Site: brandenburg
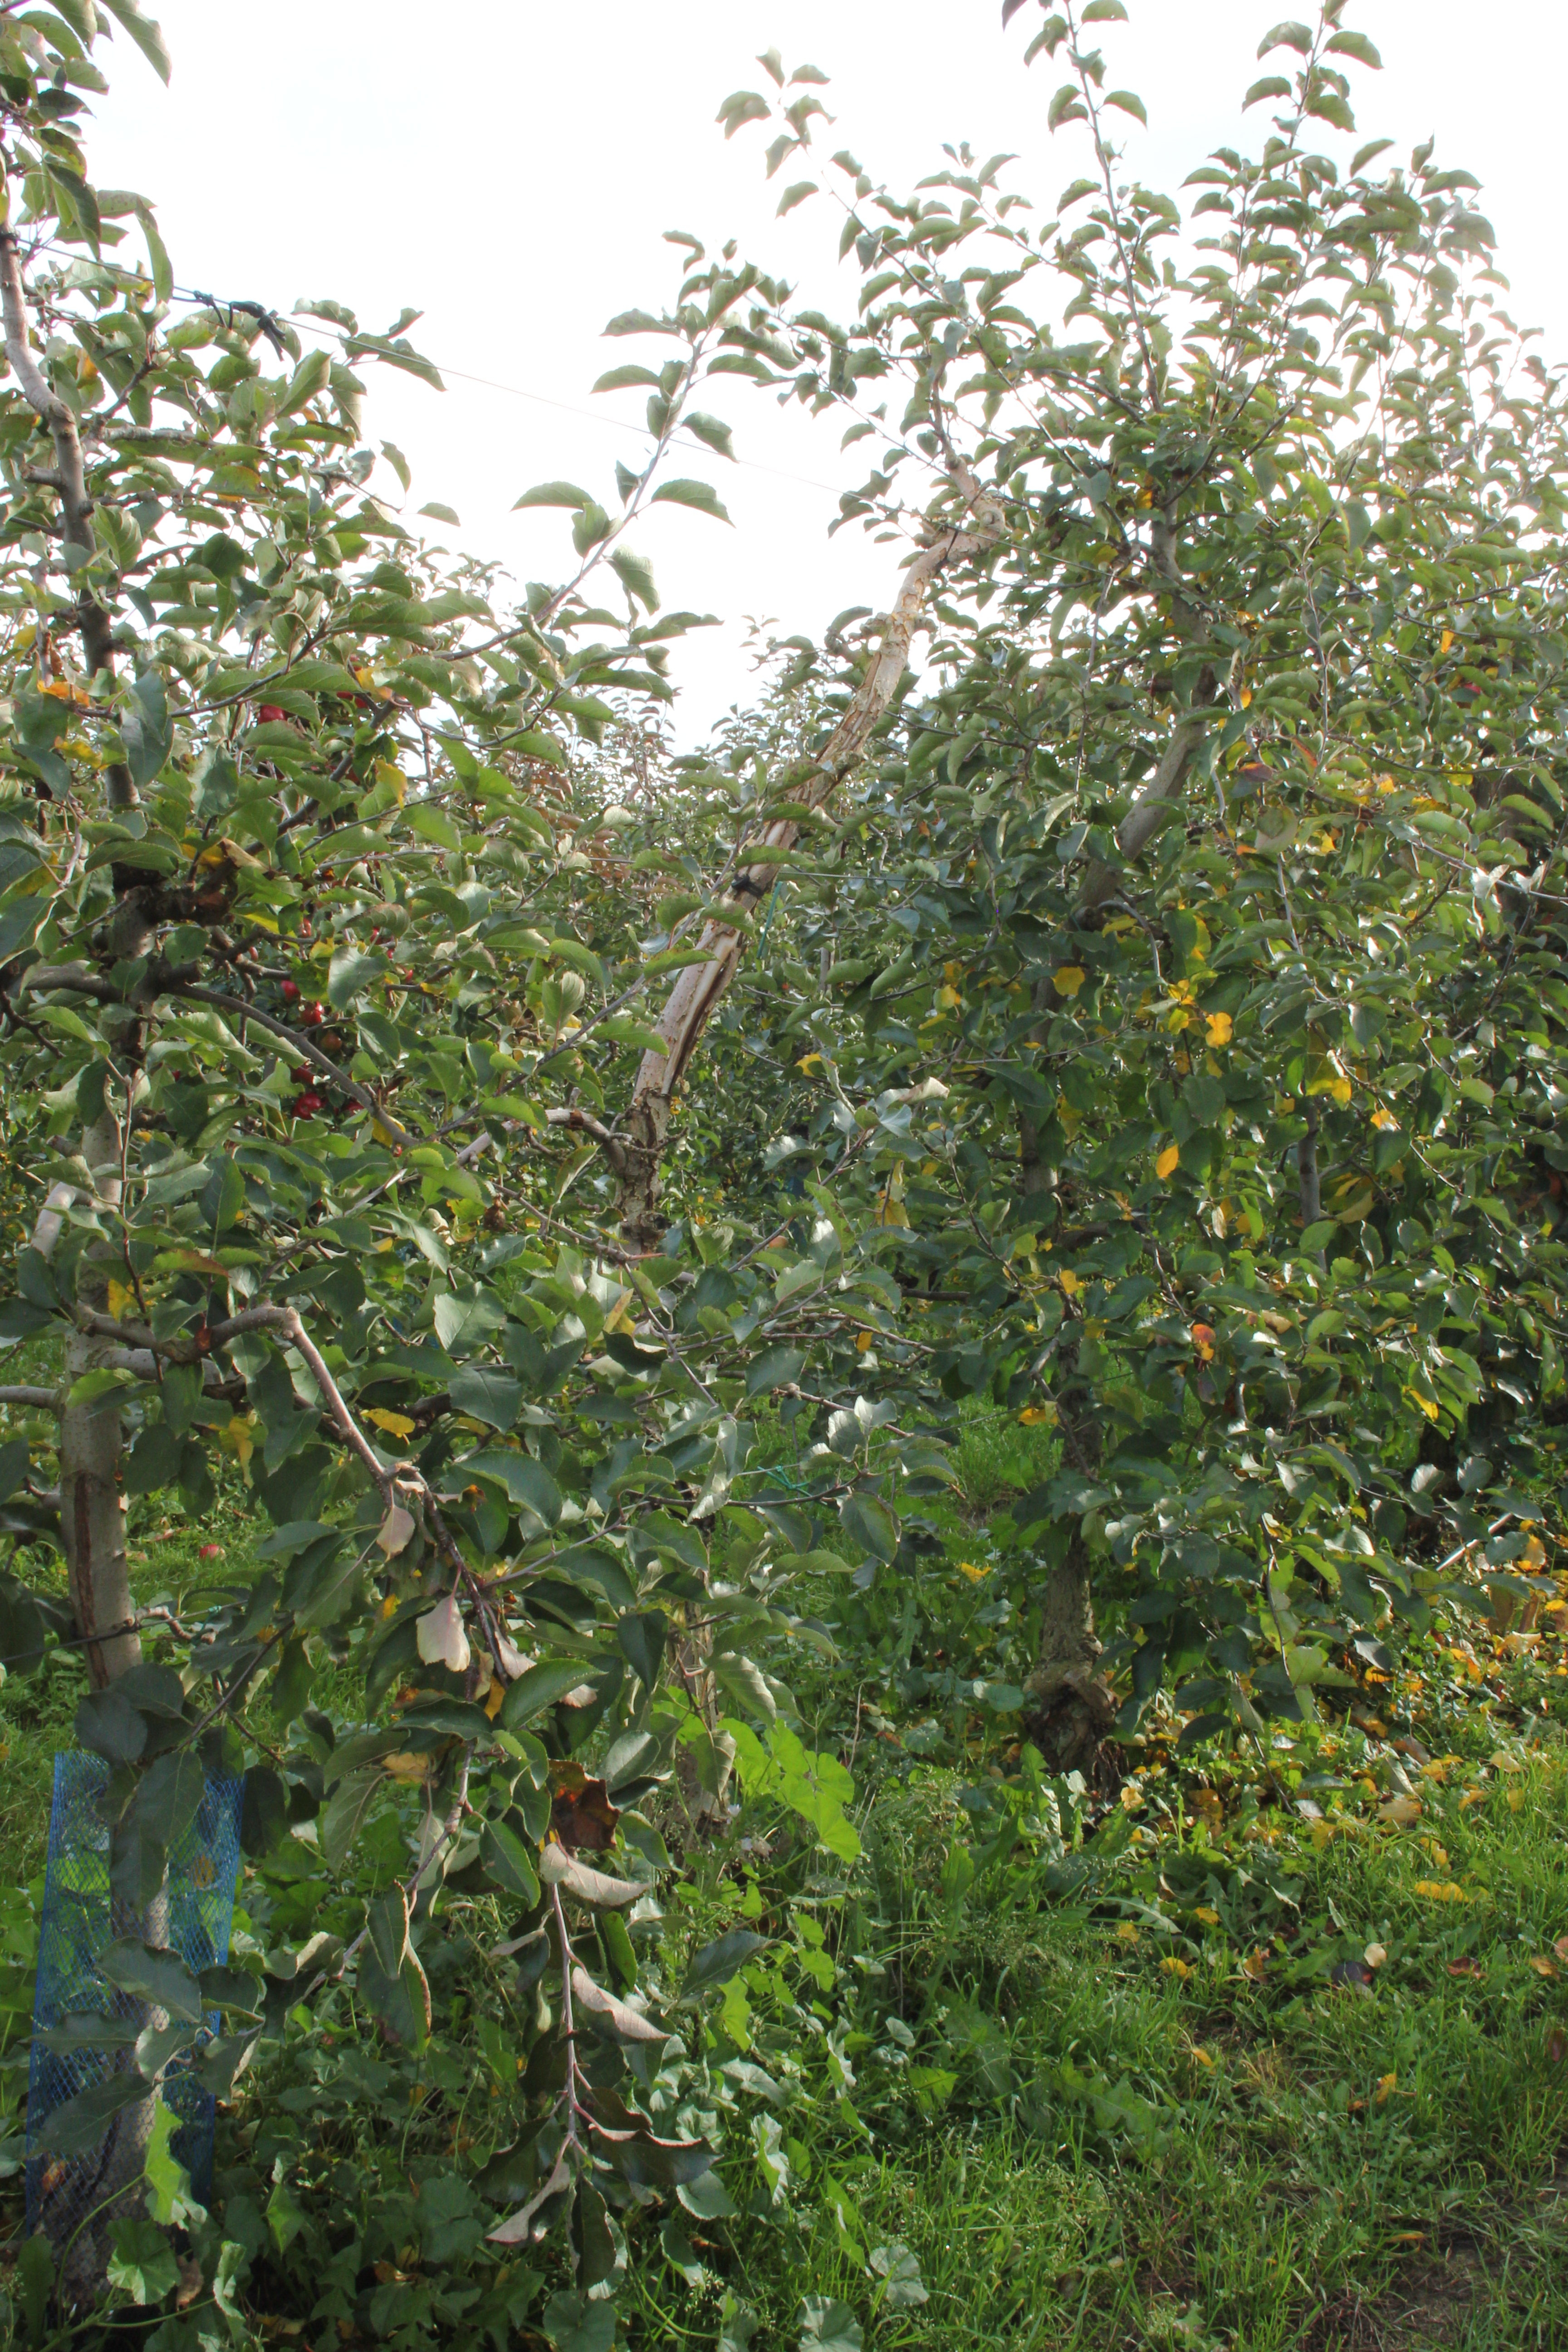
Growth stage (BBCH 91): Senescence, beginning of dormancy